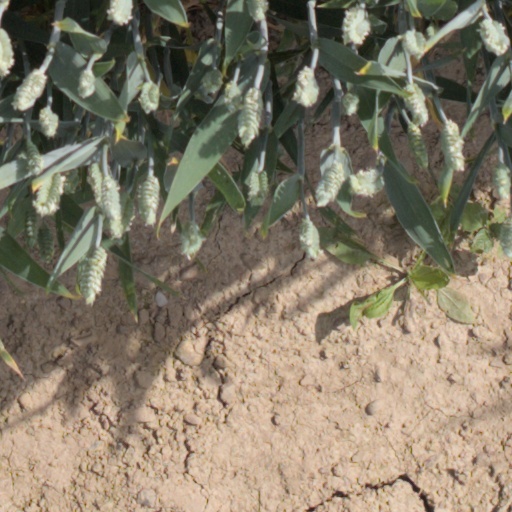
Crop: wheat